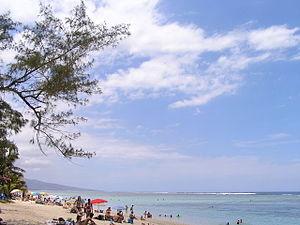
Plage de l'Ermitage à Saint-Gilles, commune de Saint-Paul (Réunion).
La plage de l'Hermitage est une plage de sable blanc de l'ouest de La Réunion, protégée par un récif corallien. Longtemps appelée L'Ermitage, elle doit son nom au lieu-dit qui la borde, L’Hermitage les Bains.